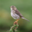
Label: bird